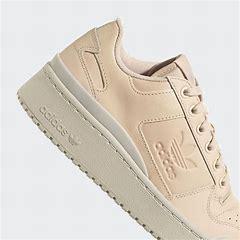
Brand: Adidas
Model: Forum Bold